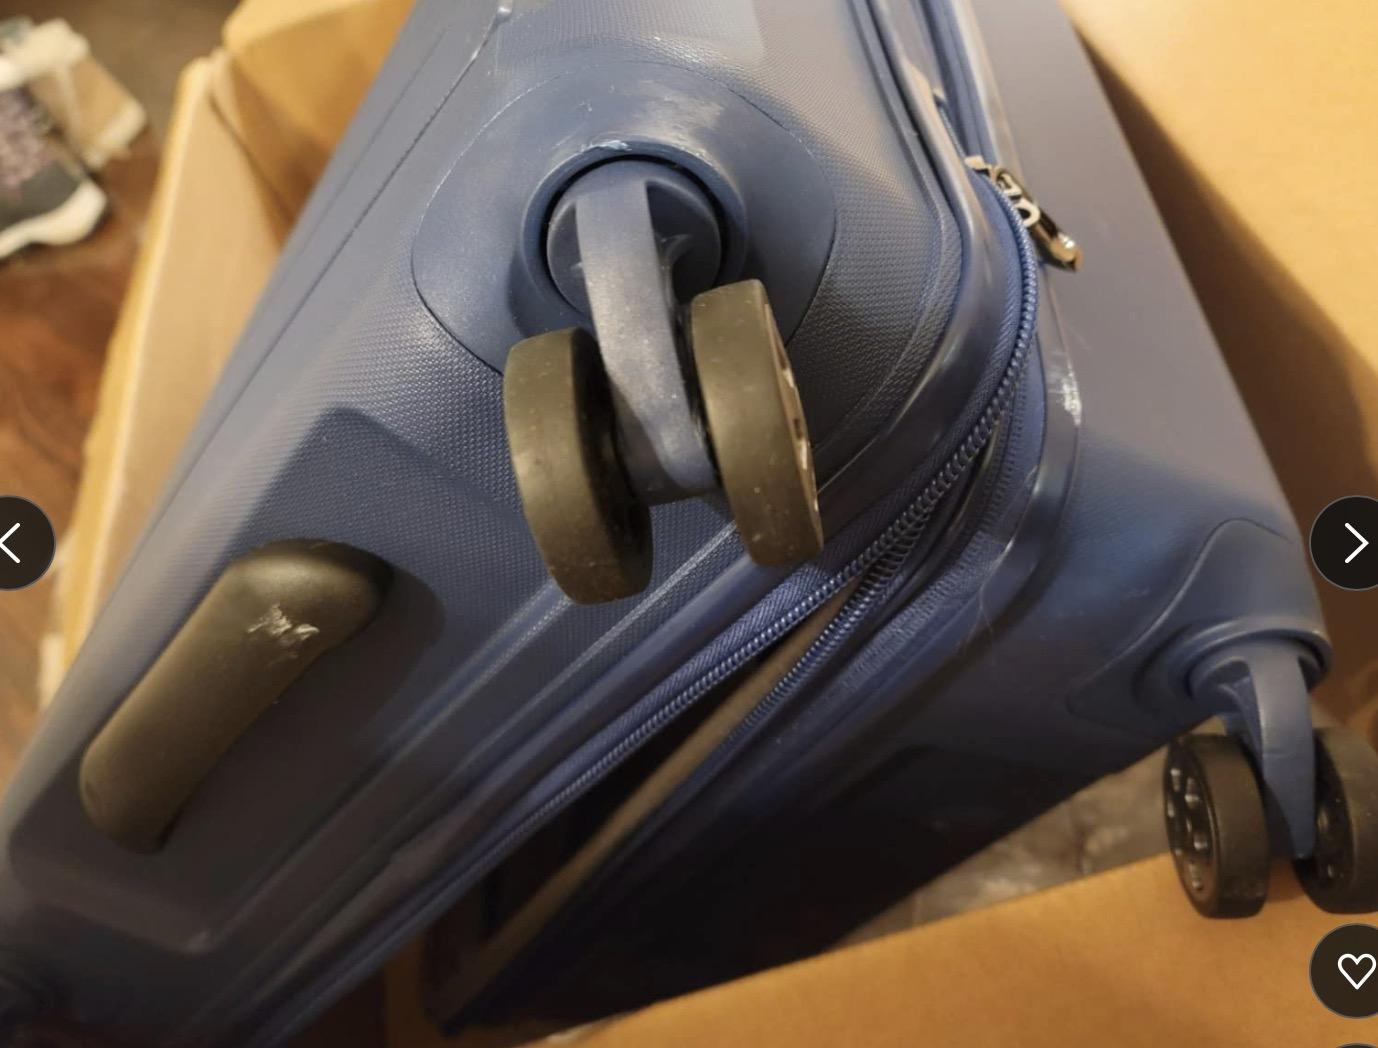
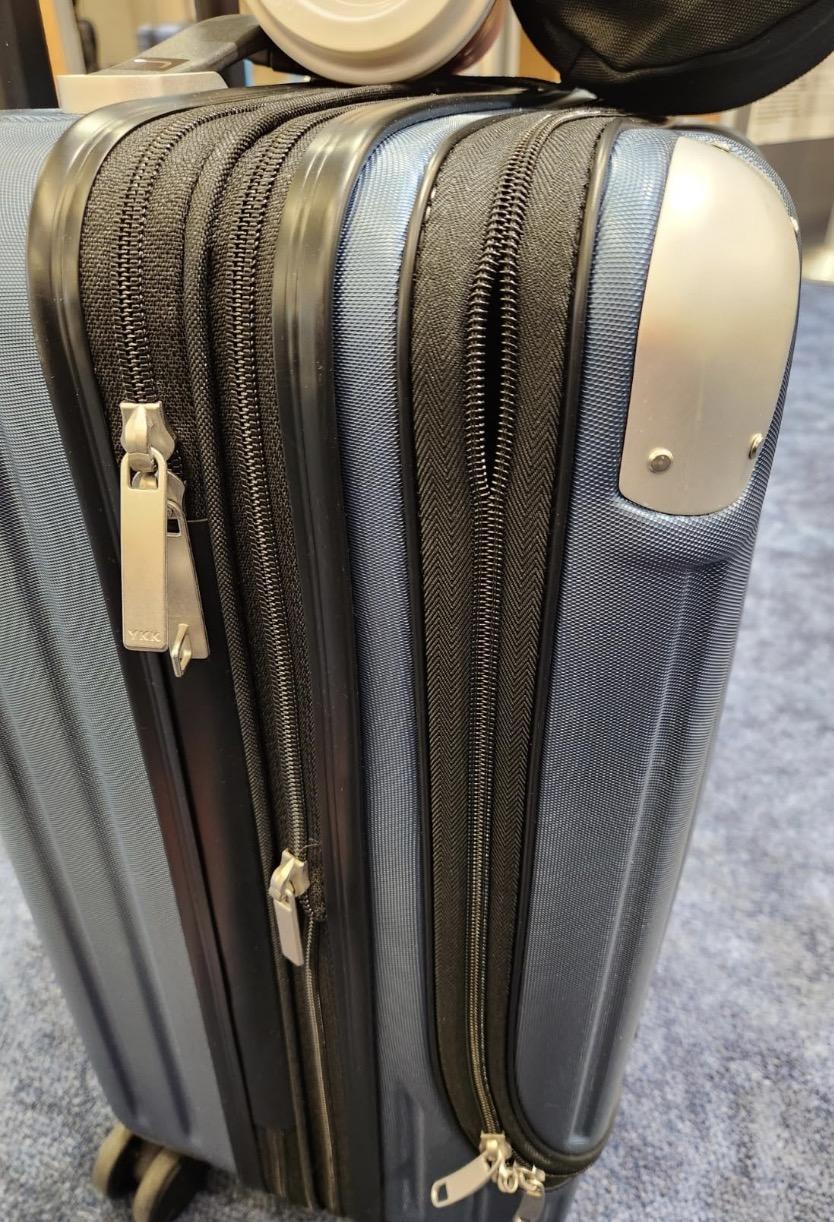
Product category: items_tea
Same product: no